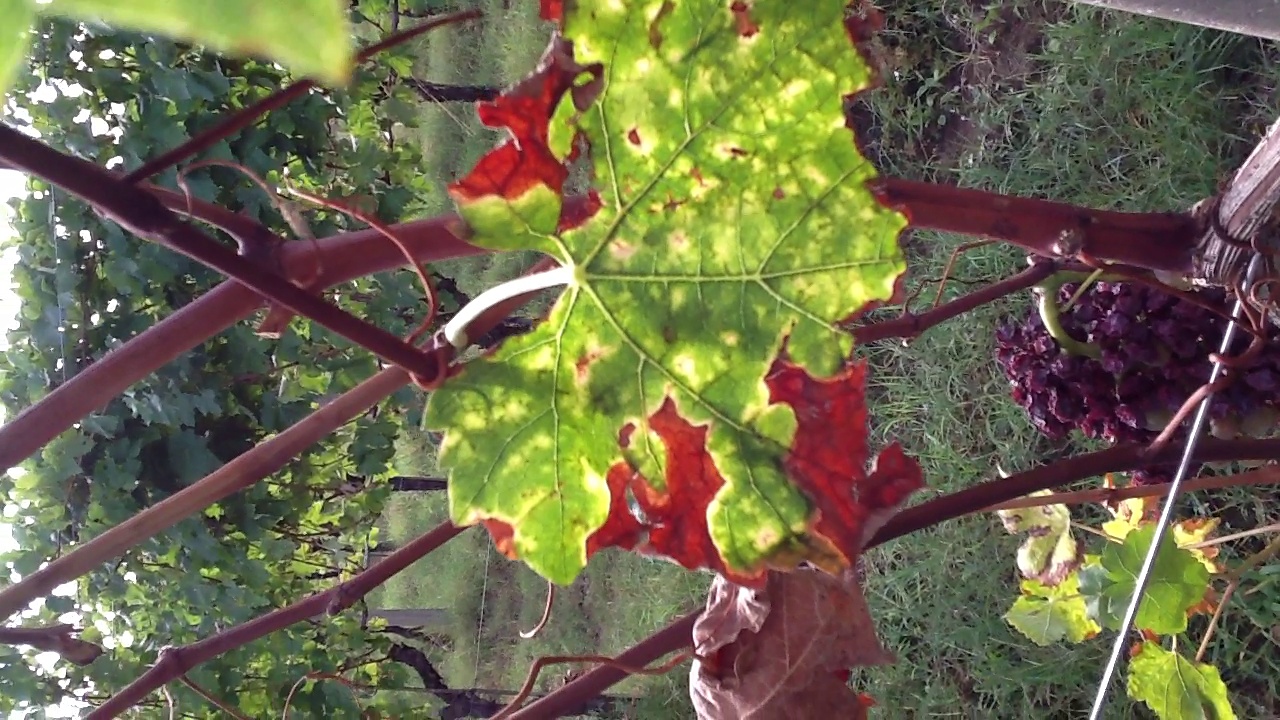
Label: esca